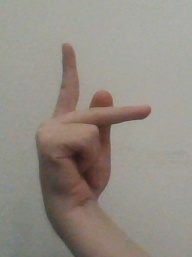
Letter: dha